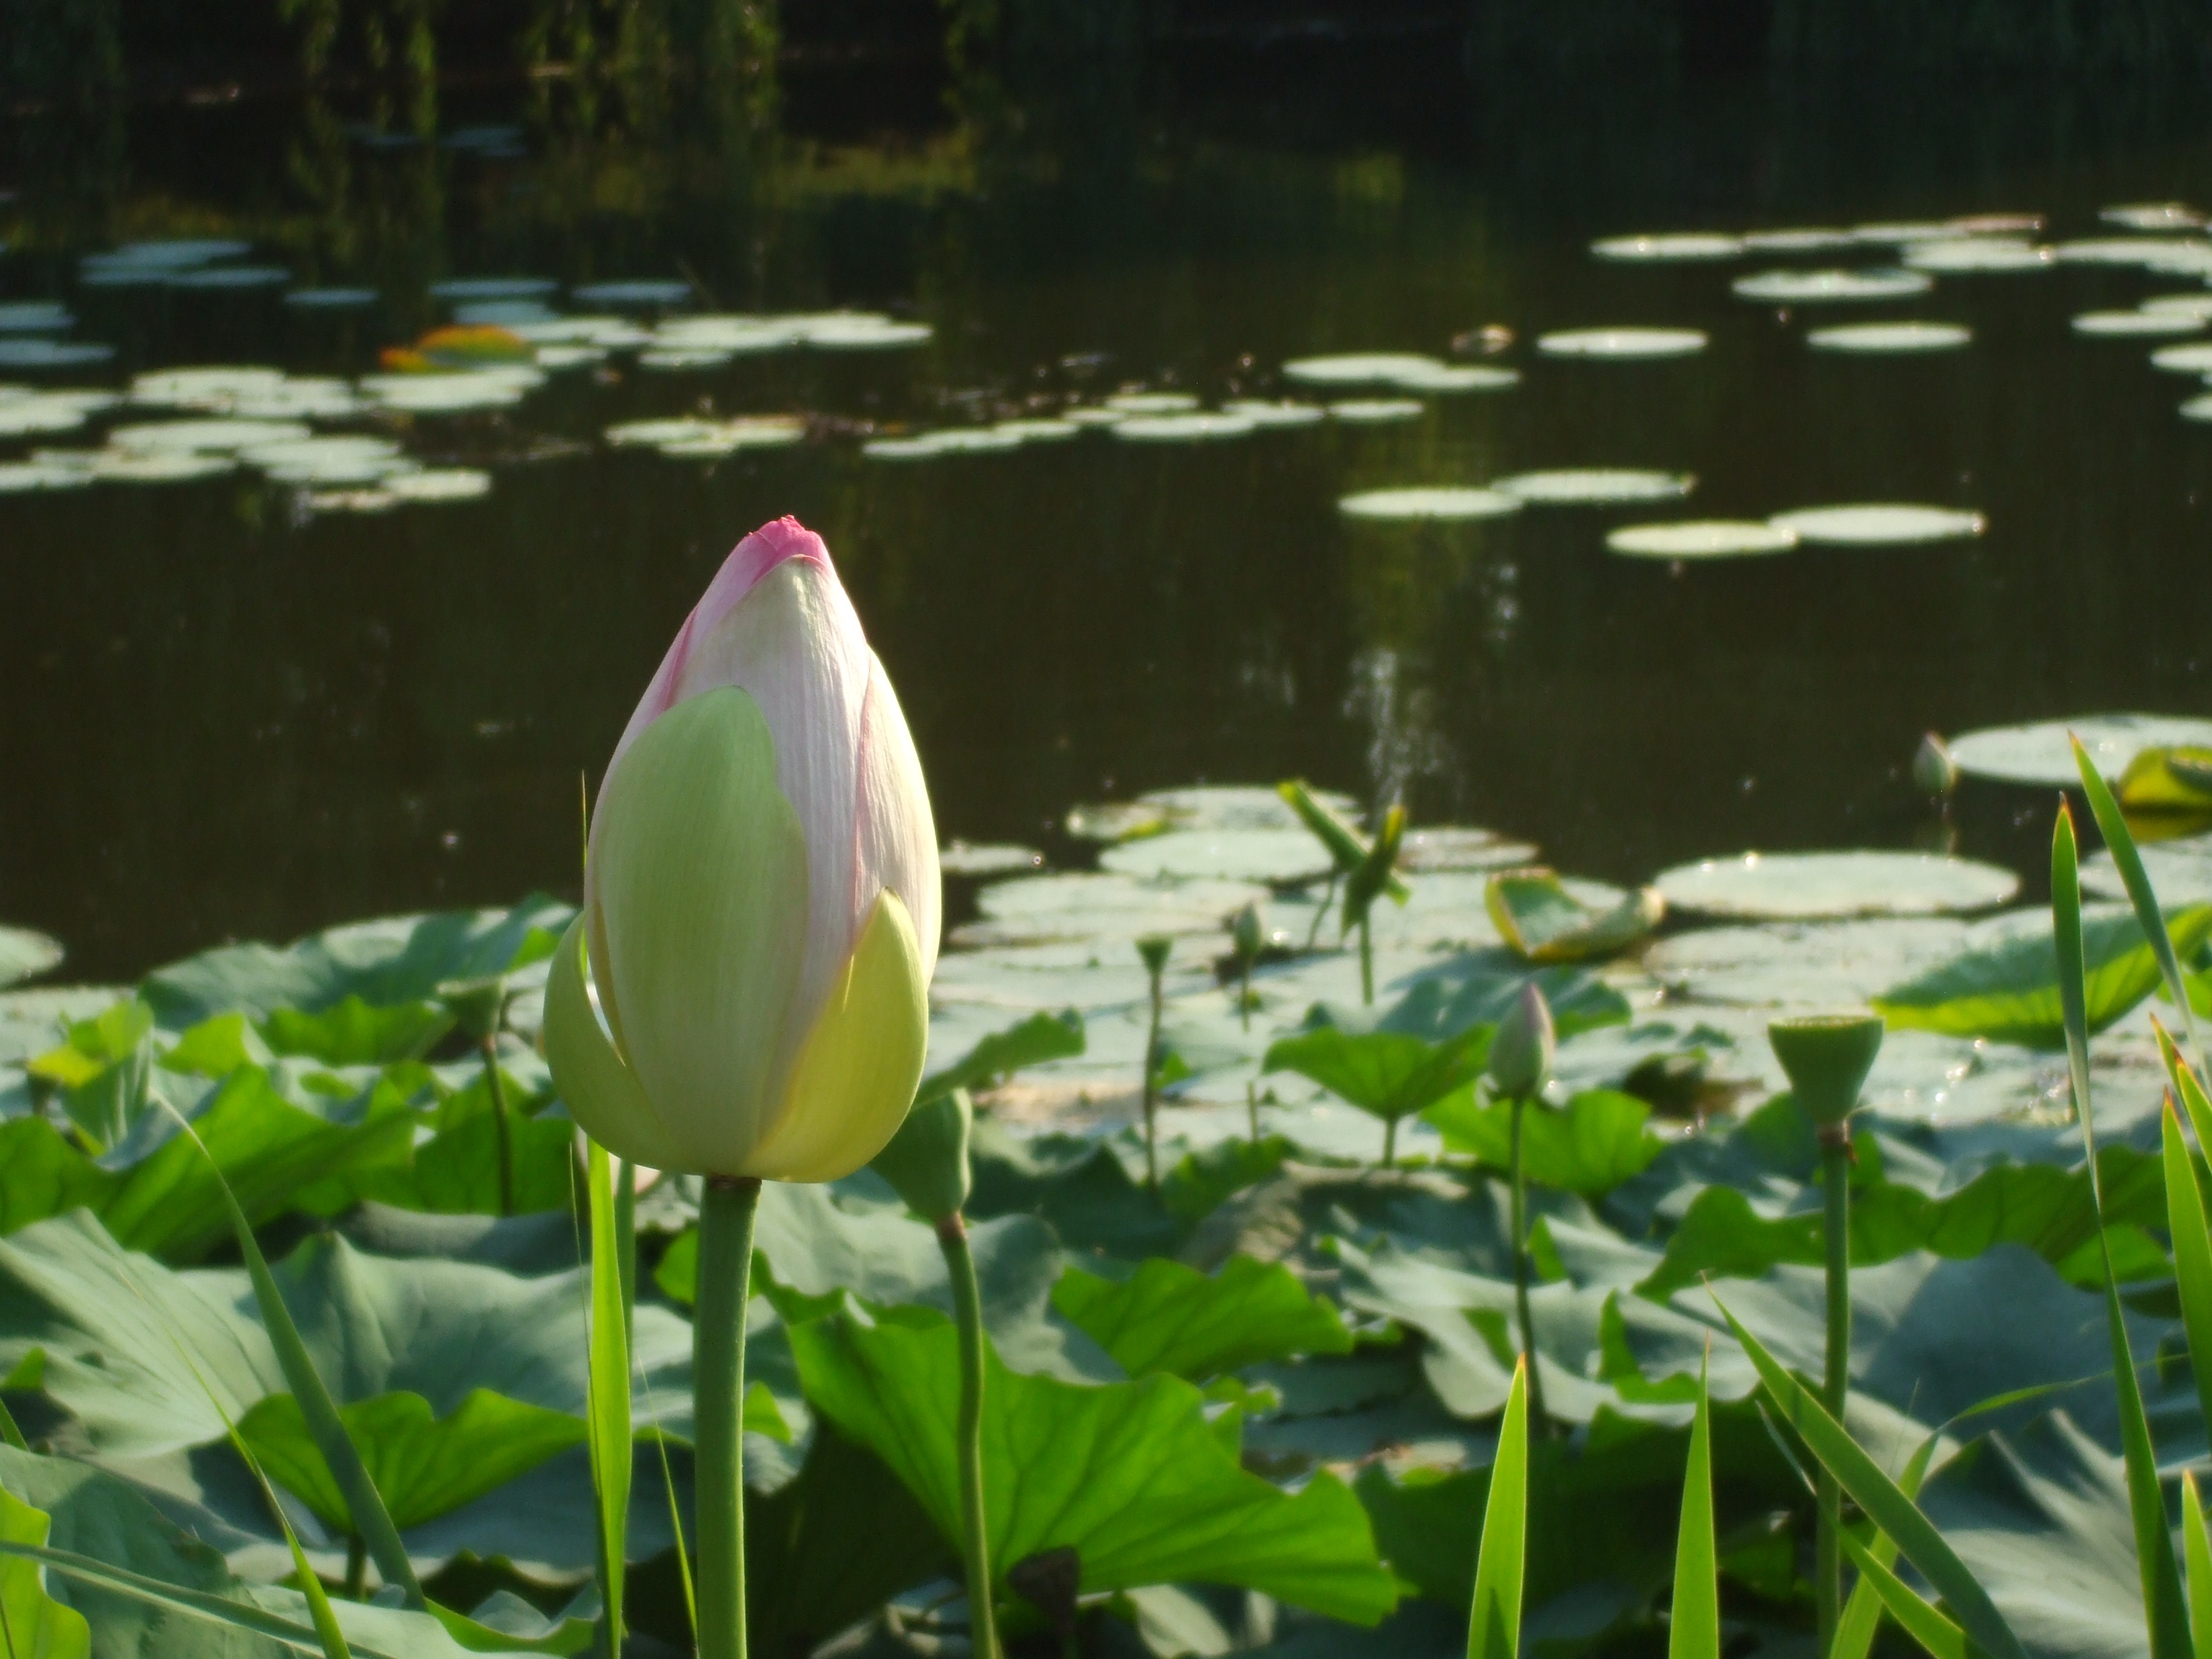
plant, flower, pond, botany, garden, sacred lotus, aquatic plant, flora, lotus, bud, waterlily, flowering plant, waterlily bud, land plant, lotus family